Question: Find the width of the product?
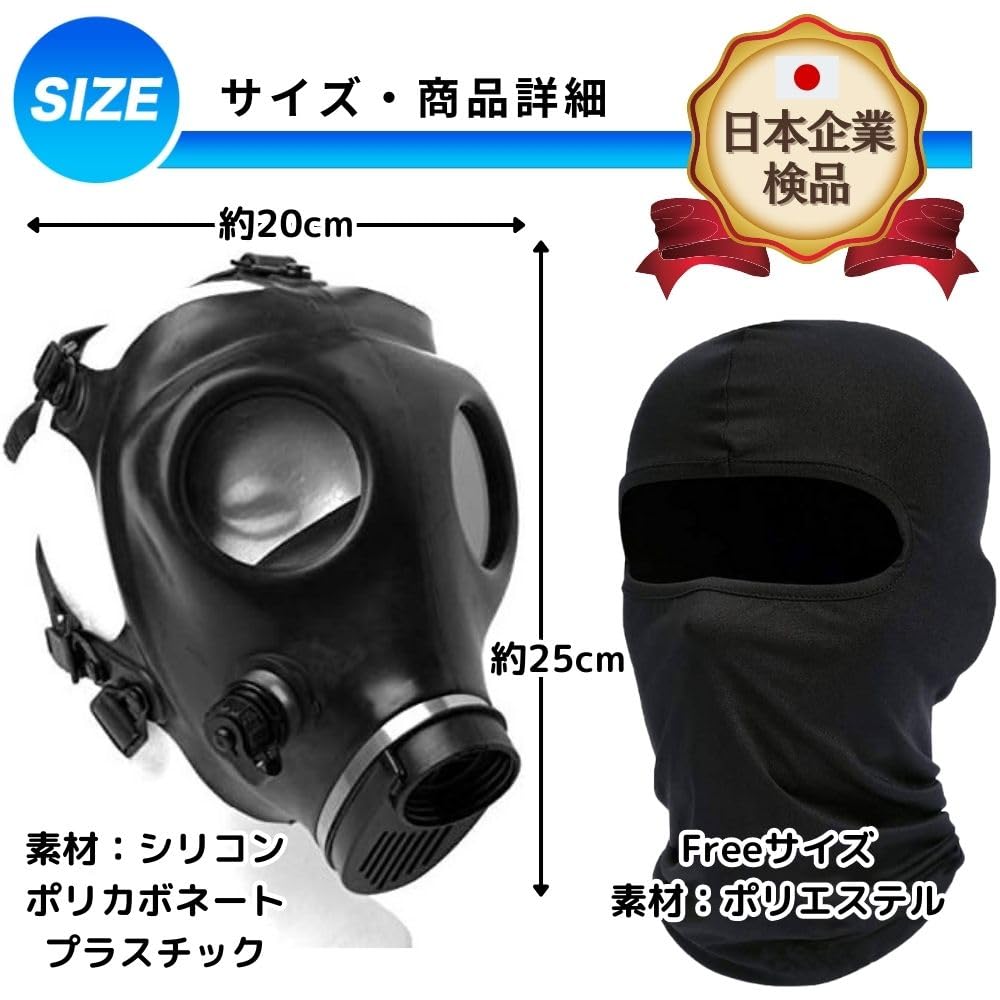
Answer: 20.0 centimetre